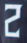
Number: 2